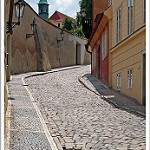
Scene: Outdoor